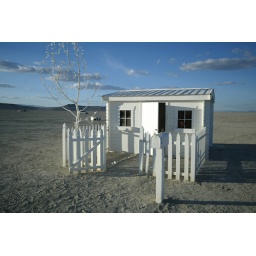
A small white house sat in the Black Rock Desert's playa during the 2004 Burning Man art festival.